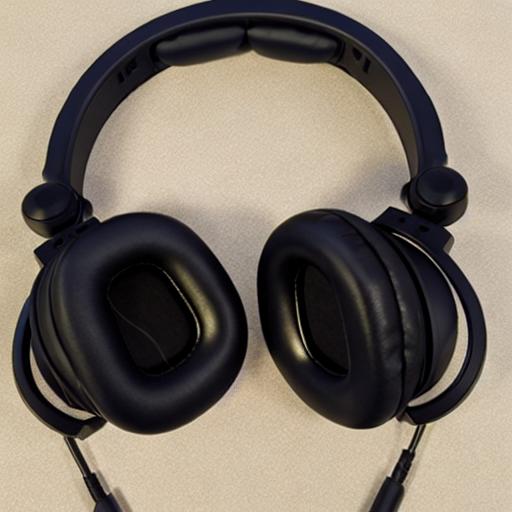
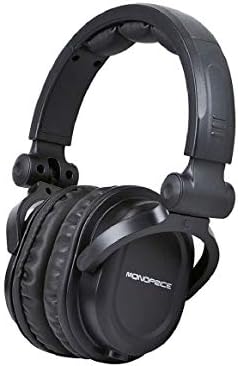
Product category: headphones
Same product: no